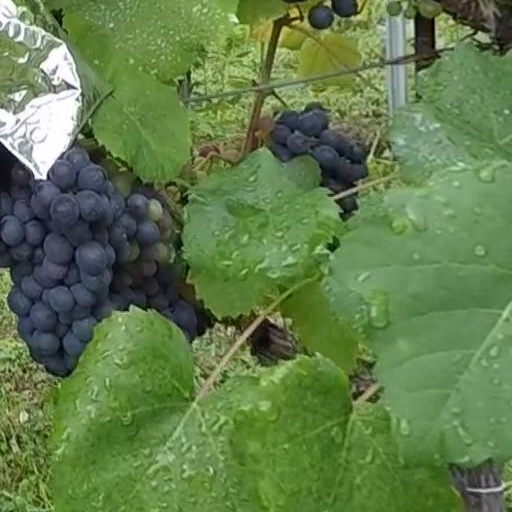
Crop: grape